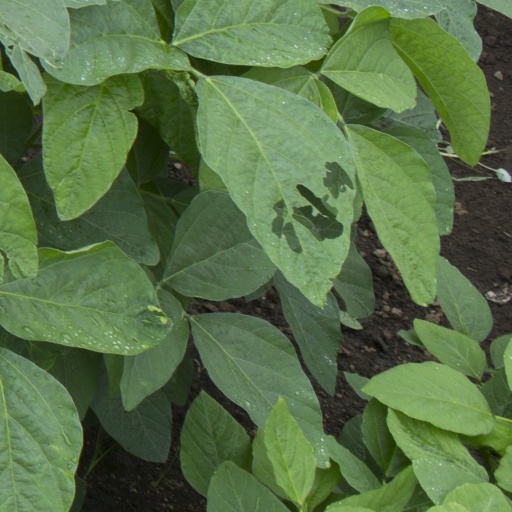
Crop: soybean